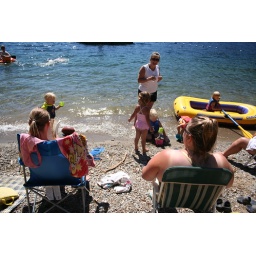
Toshell and Me sitting in our lawn chairs down at the lake watching the kids play in the water.